Wolf–Rayet star

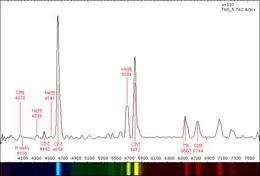
Spectrum of WR 137, a WC7 star and one of the three original WR stars (horizontal axis : wavelength in Å)

Wolf–Rayet stars were named on the basis of the strong broad emission lines in their spectra, identified with helium, nitrogen, carbon, silicon, and oxygen, but with hydrogen lines usually weak or absent. Initially simply referred to as class W or W-type stars, the classification was then split into stars with dominant lines of ionised nitrogen (N, N, and N) and those with dominant lines of ionised carbon (C and C) and sometimes oxygen (O – O), referred to as WN and WC respectively.